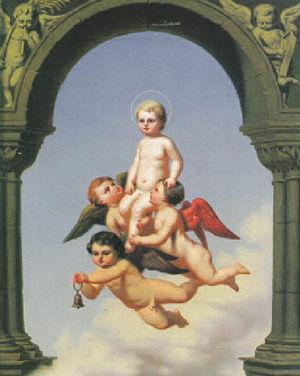
Ernst Ewald est un peintre allemand.